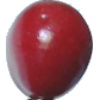
Label: Cherry 2